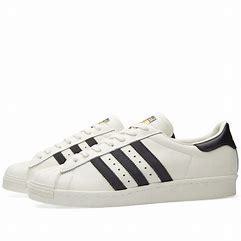
Brand: Adidas
Model: Superstar 80S